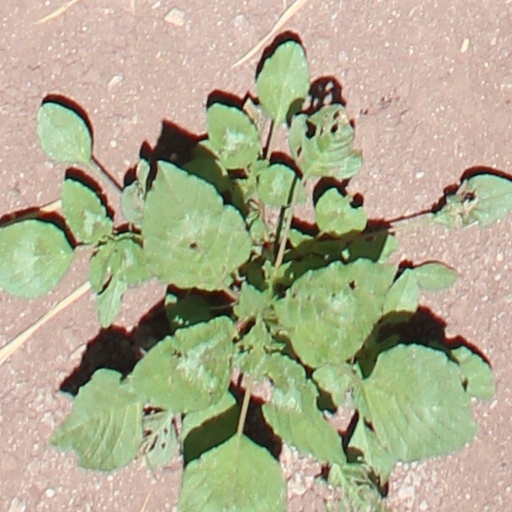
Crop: wheat